J. J. Donovan

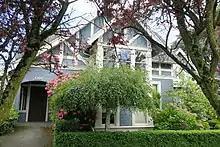
John Joseph Donovan's house, Bellingham, WA, 2020. The house is currently used as a women's dormitory by Western Washington University.

In 1891, Donovan started working as an engineer for land appraisers and participated in the establishment of the Blue Canyon Coal Mining Company. He built its bunkers on the lake and bay and served as its vice president.